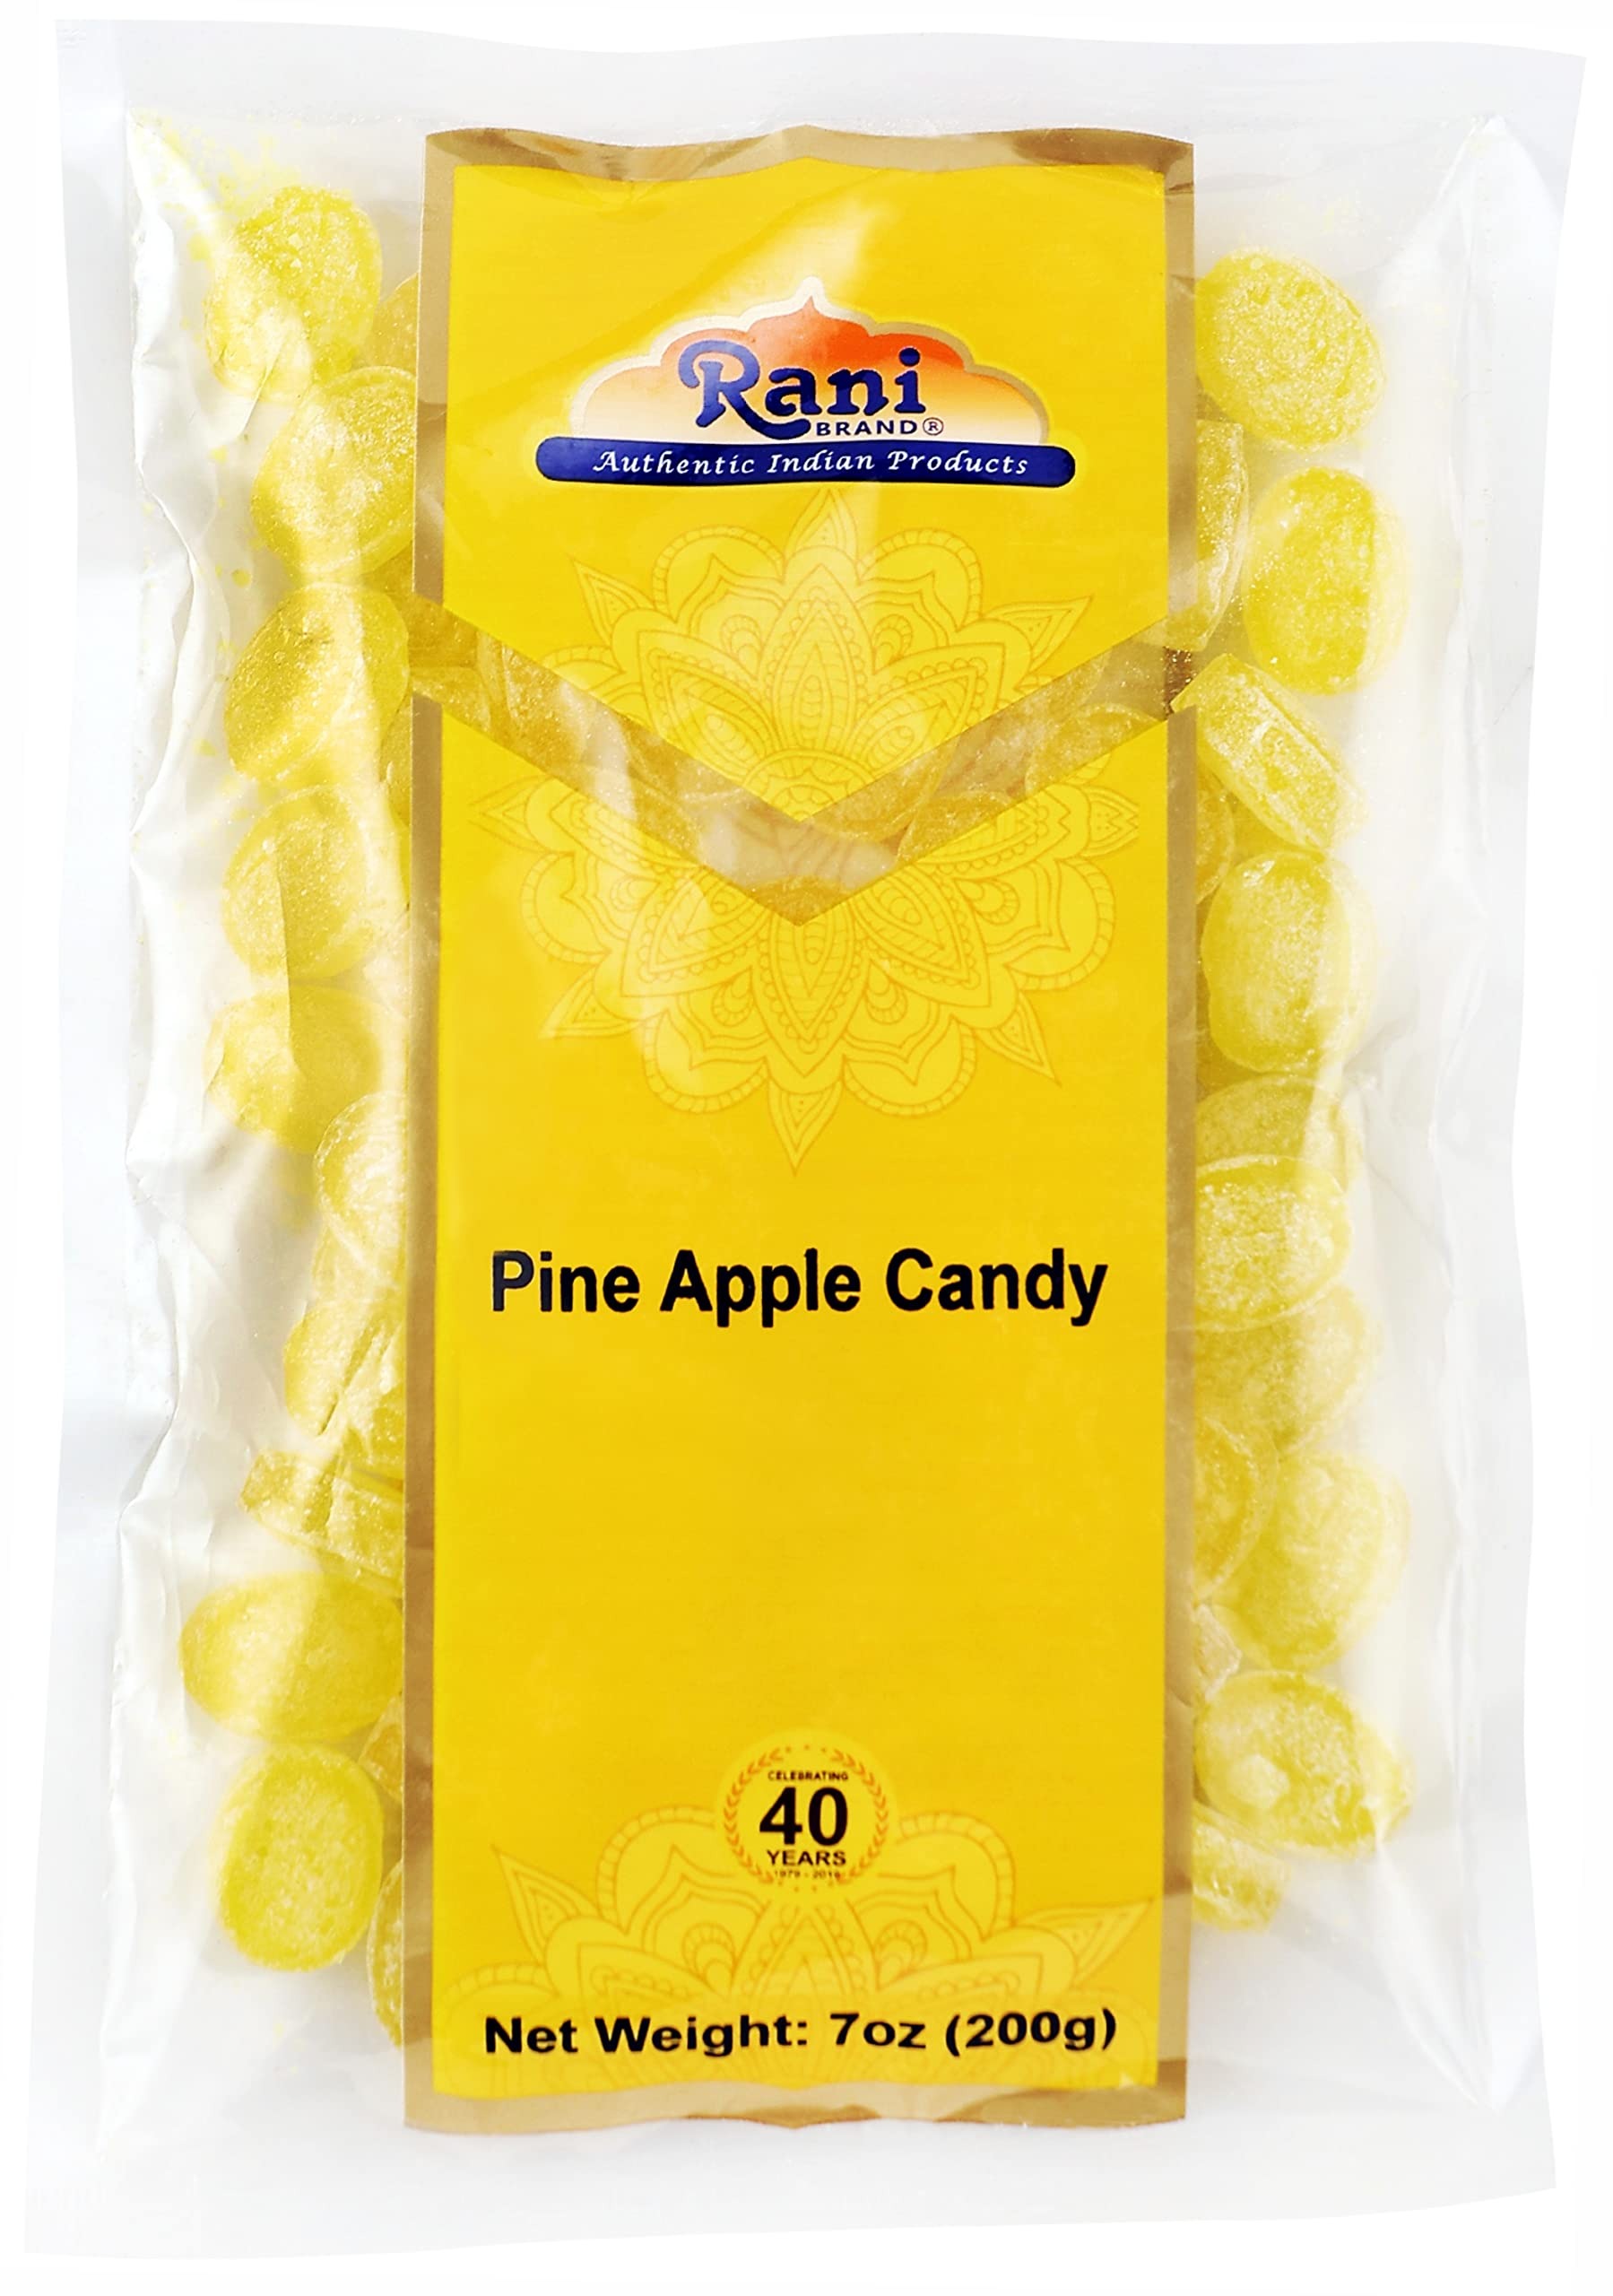
Item Name: Rani Pine Apple Candy 7oz (200g) ~ Indian Tasty Treats | Vegan | Gluten Friendly | NON-GMO | Indian Origin
Bullet Point 1: You'll LOVE our Pine Apple Candy by Rani Brand--Here's Why:
Bullet Point 2: 🍬Great Taste! This tasty Indian treat is a popular snack to kids and adult alike that is both 100% vegetarian and 100% delicious.
Bullet Point 3: 🍬Packed in a no barrier Plastic Bag, let us tell you how convenient that is with these treats!
Bullet Point 4: 🍬Rani is a USA based company selling spices for over 40 years, buy with confidence!
Bullet Point 5: 🍬Net Wt. 7oz (200g), Authentic Indian Product (Product of India)
Product Description: Rani Candies are everyone's favorite around the family. Take a bite and lose yourself in childhood nostalgia. The candies are hard textured and kids love them. these sugar-based candies have a mounth-watering taste loved by kids and adults alike. the sweet, sour and fruity flavours explode in your mouth. Make all your celebration sweeter with these small jars of sweetness.
Value: 7.0
Unit: Ounce

Price: 8.99